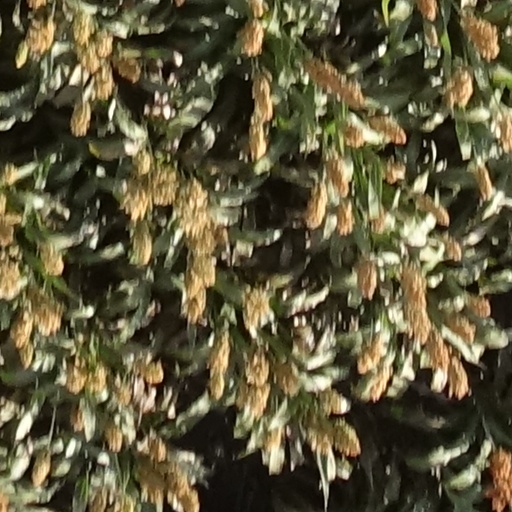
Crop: sorghum